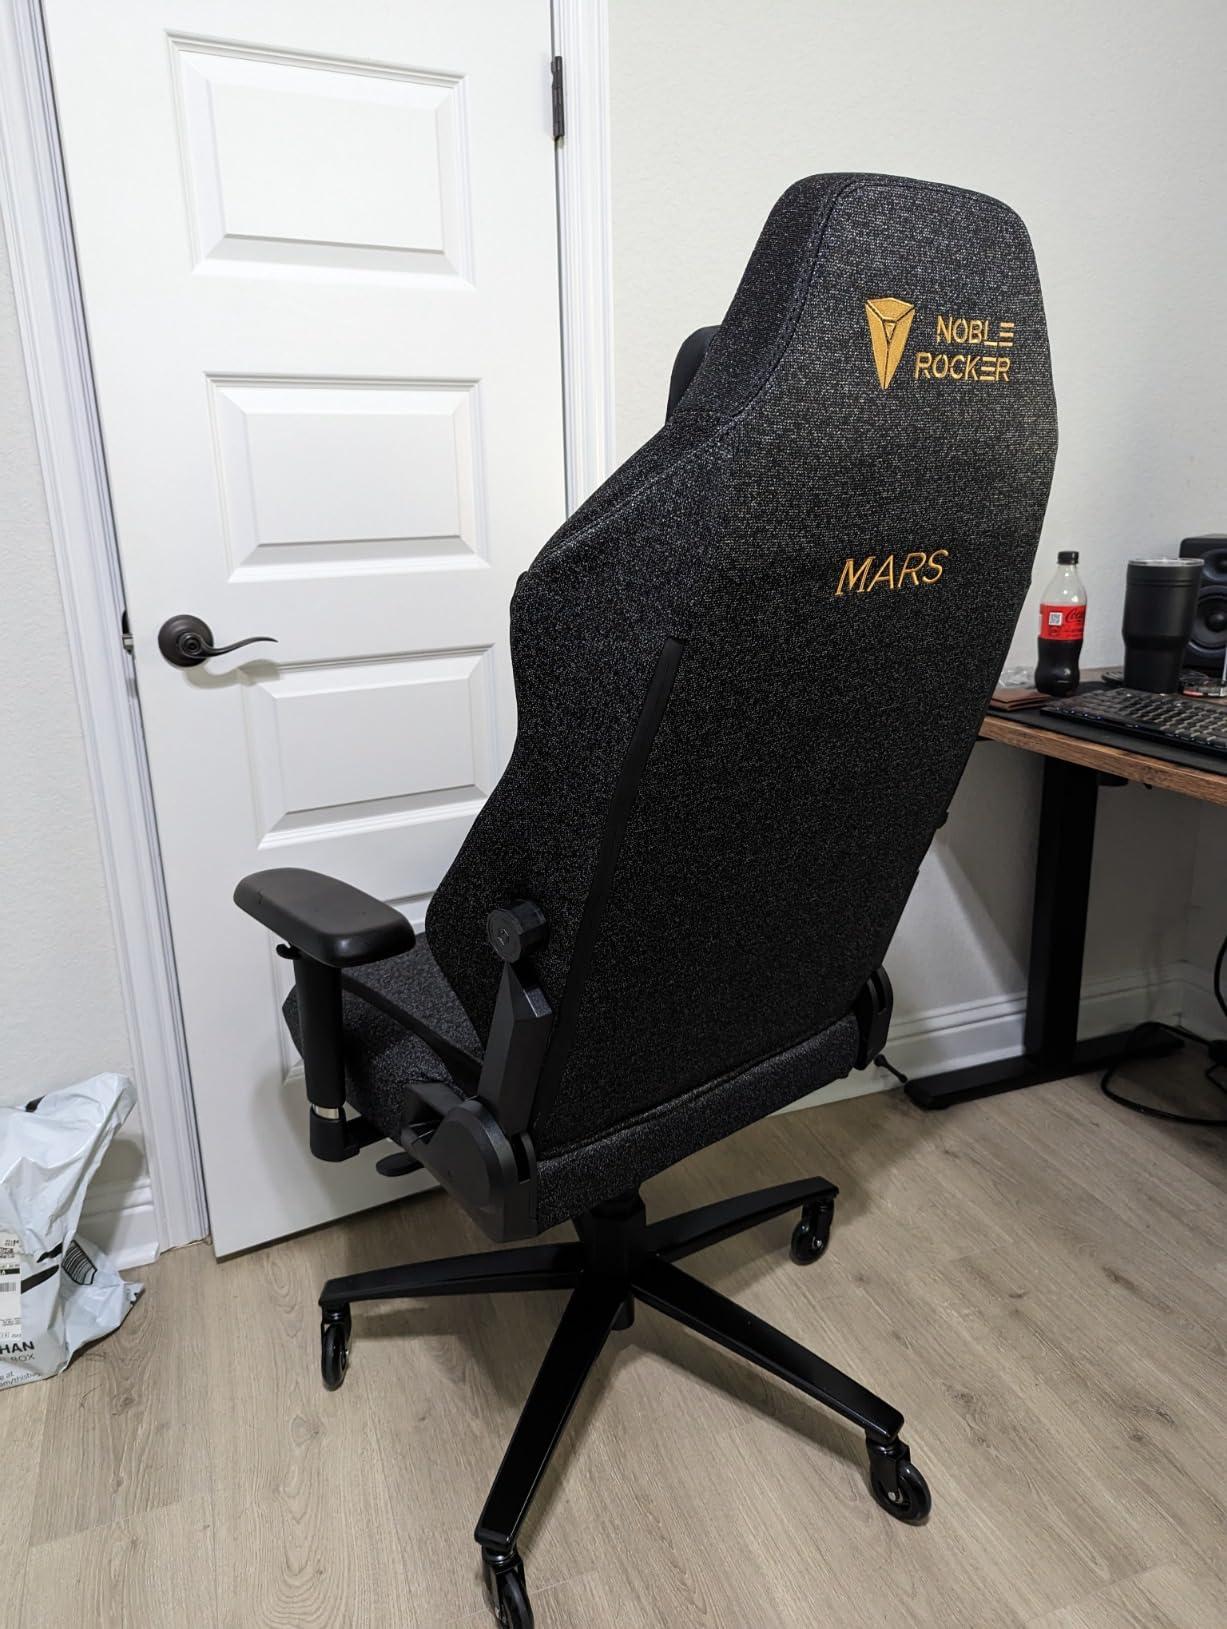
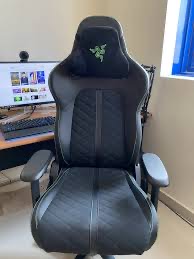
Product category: items_chair
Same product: no